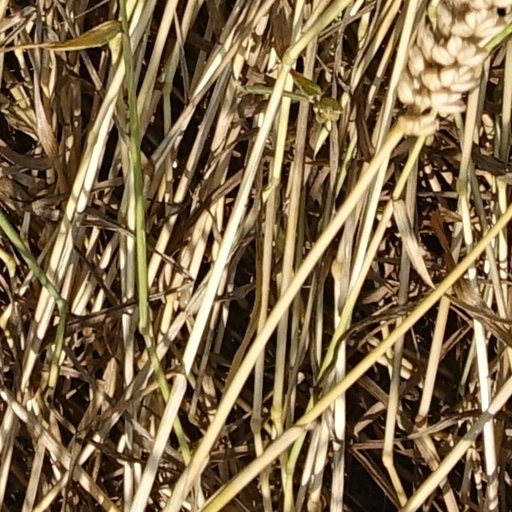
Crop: wheat